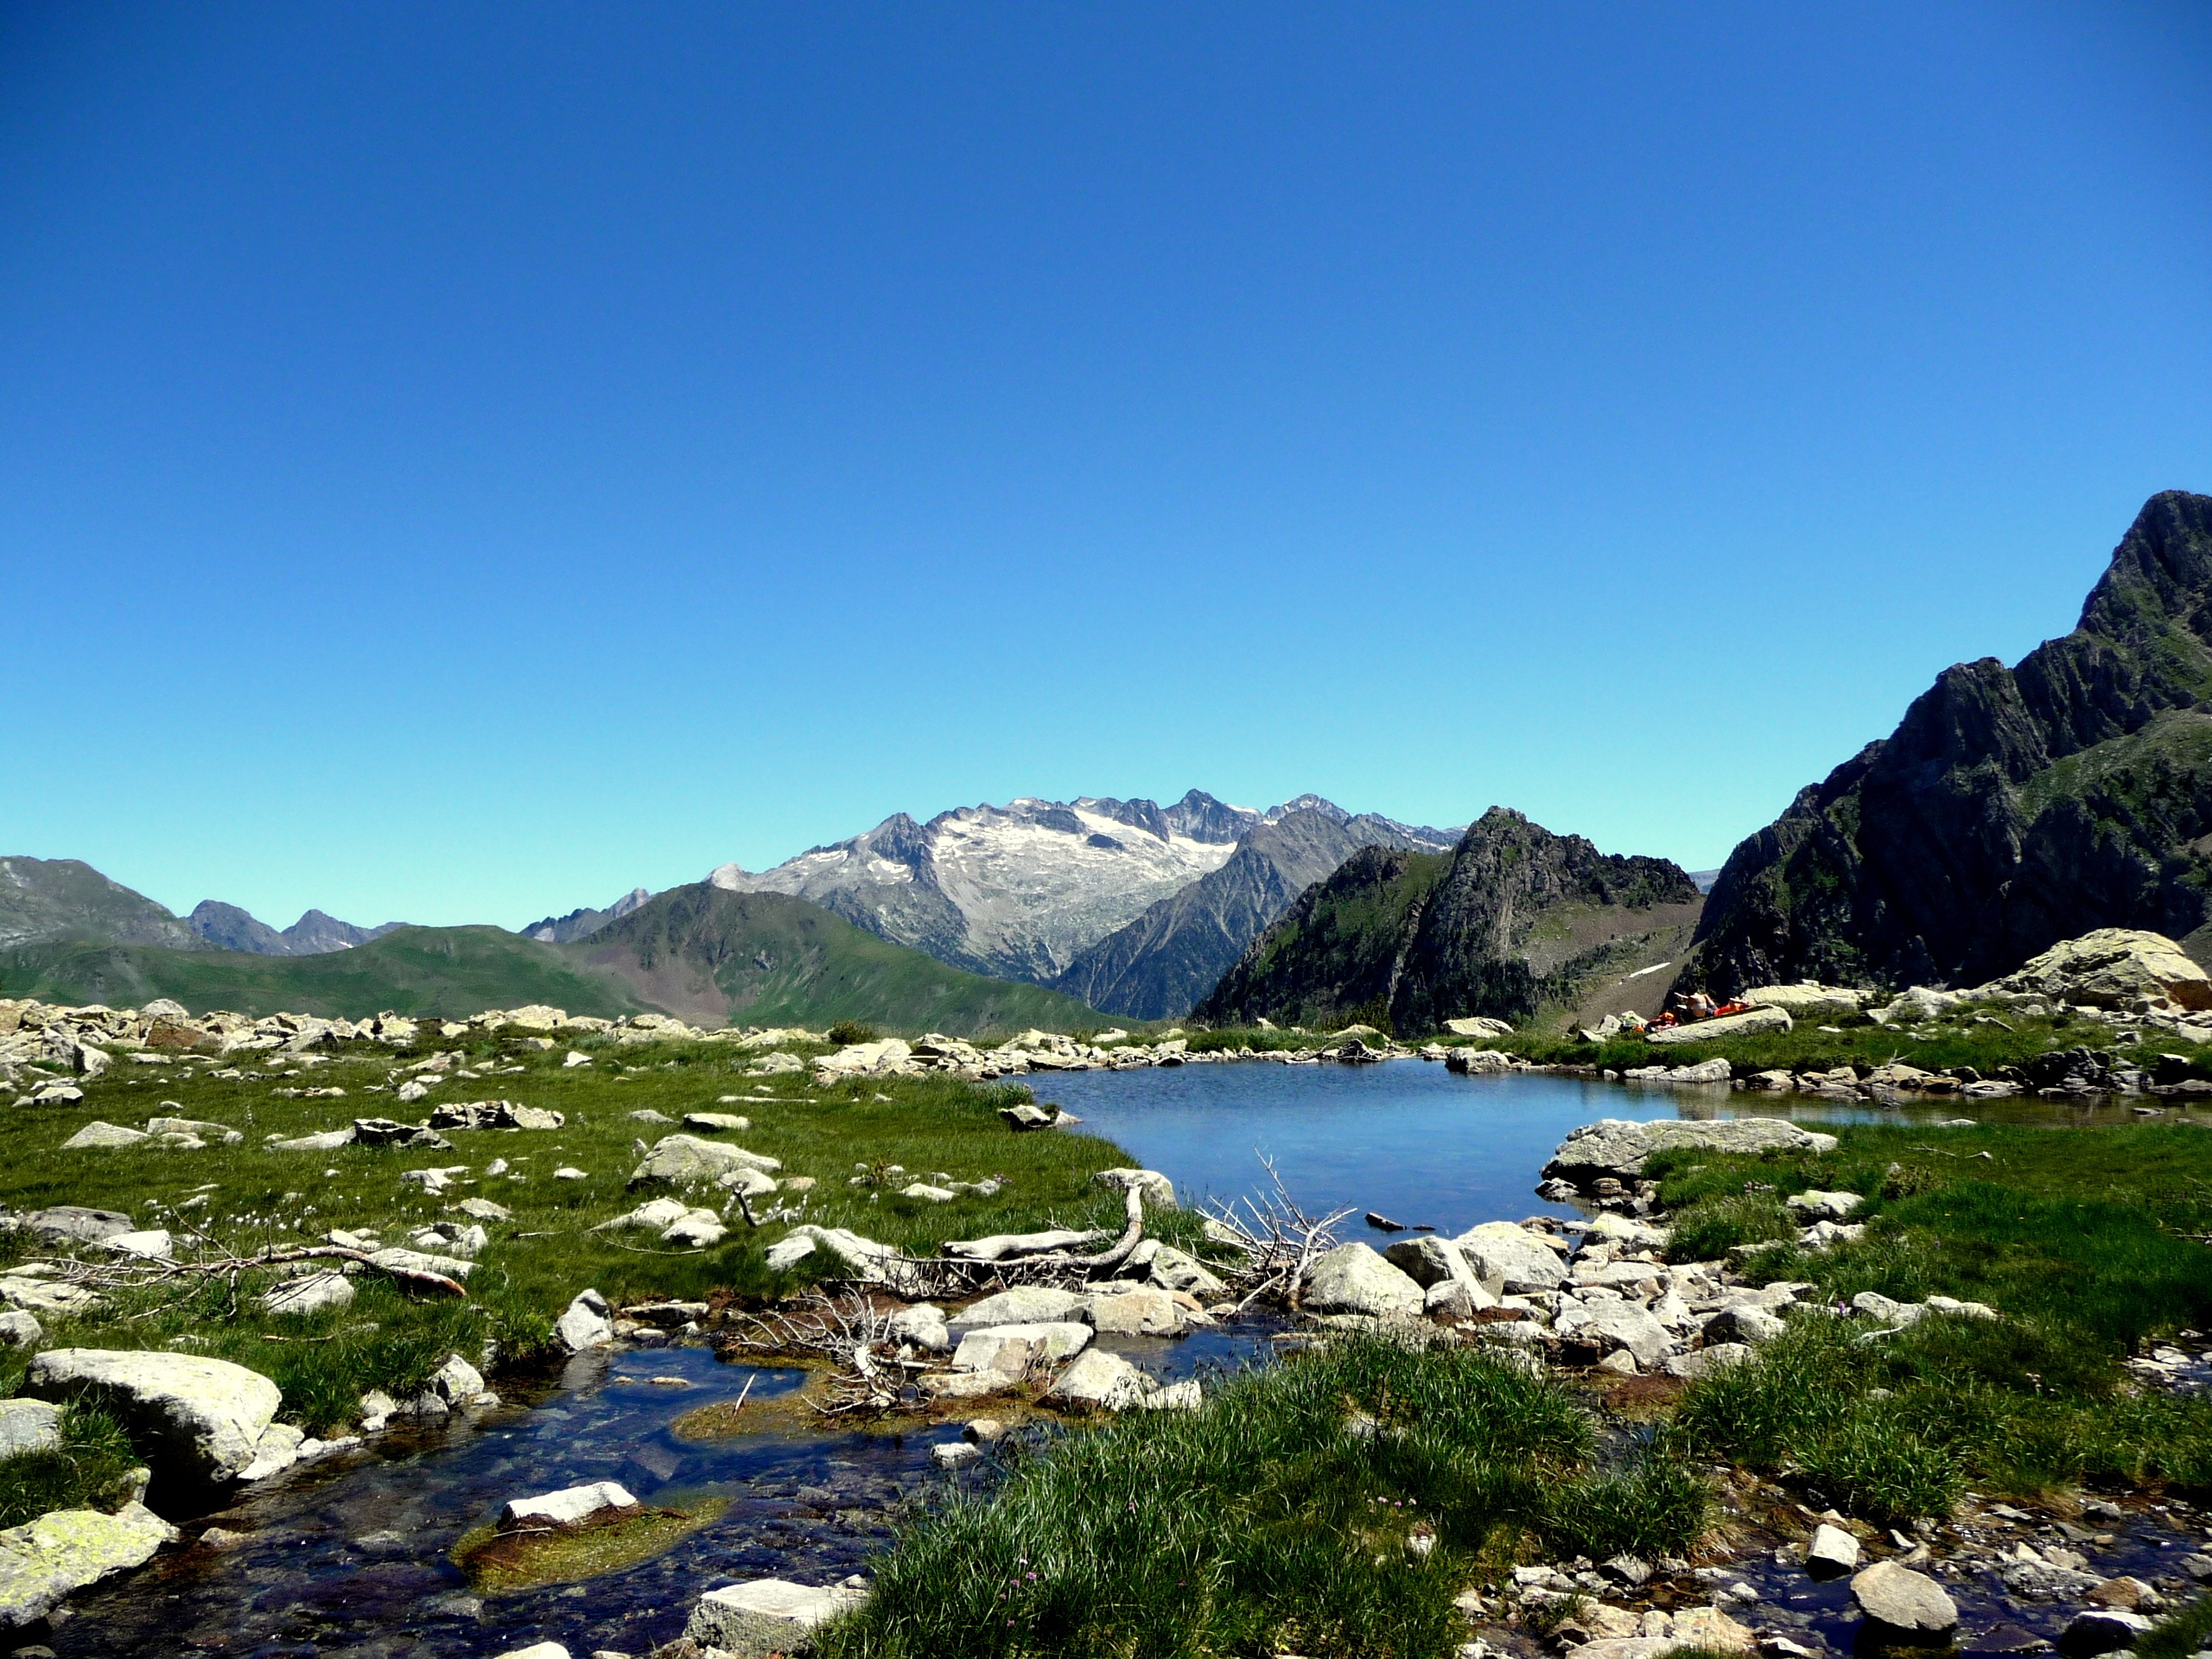
landscape, sea, coast, wilderness, walking, mountain, lake, valley, mountain range, fjord, body of water, alps, plateau, fell, loch, pyrenees, landform, benasque valley, geographical feature, mountainous landforms